Star Trek: The Motion Picture

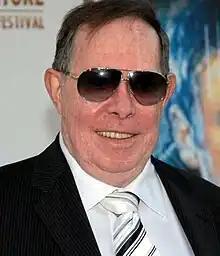
After the original model was rejected, designer Syd Mead created a new version of the V'Ger ship.

Barry Diller had grown concerned by the direction "Star Trek" had taken in "Planet of the Titans", and suggested to Roddenberry that it was time to take the franchise back to its roots as a television series. Diller planned on a new "Star Trek" series forming the cornerstone for a new television network. Though Paramount was reluctant to abandon its work on the film, Roddenberry wanted to bring many of the production staff from the original series to work on the new show, titled "".